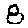
Label: 8